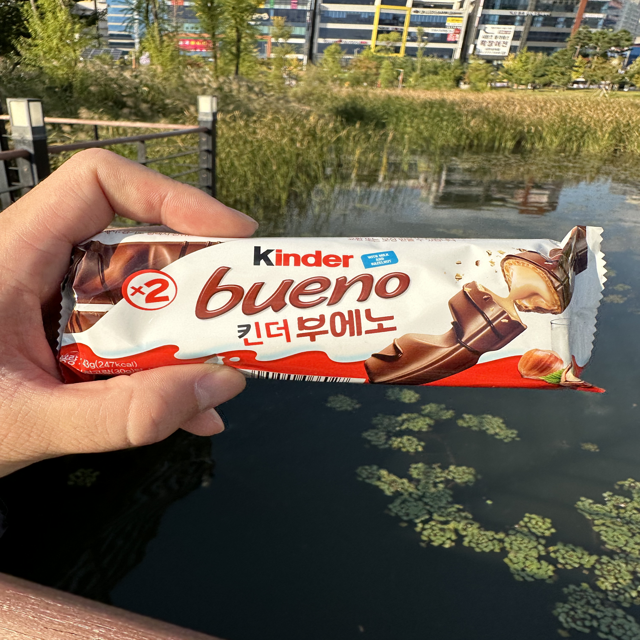
Label: plastics